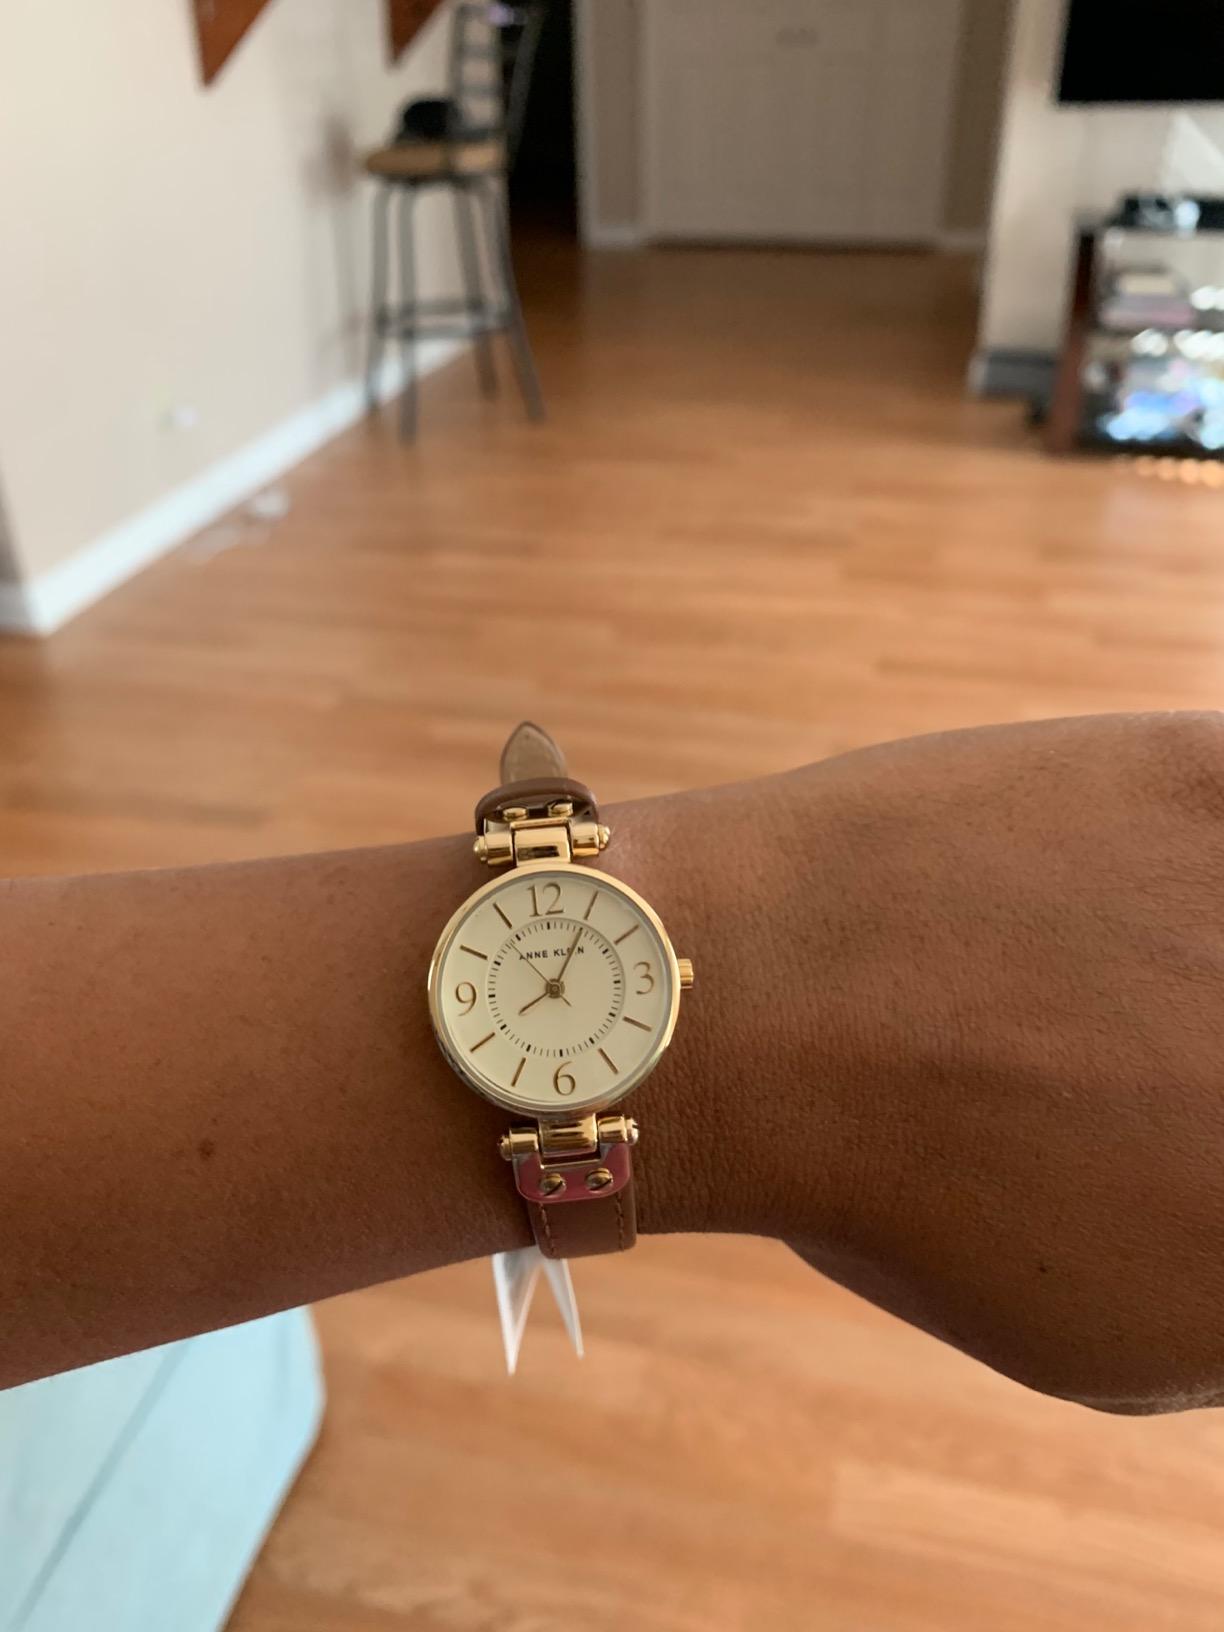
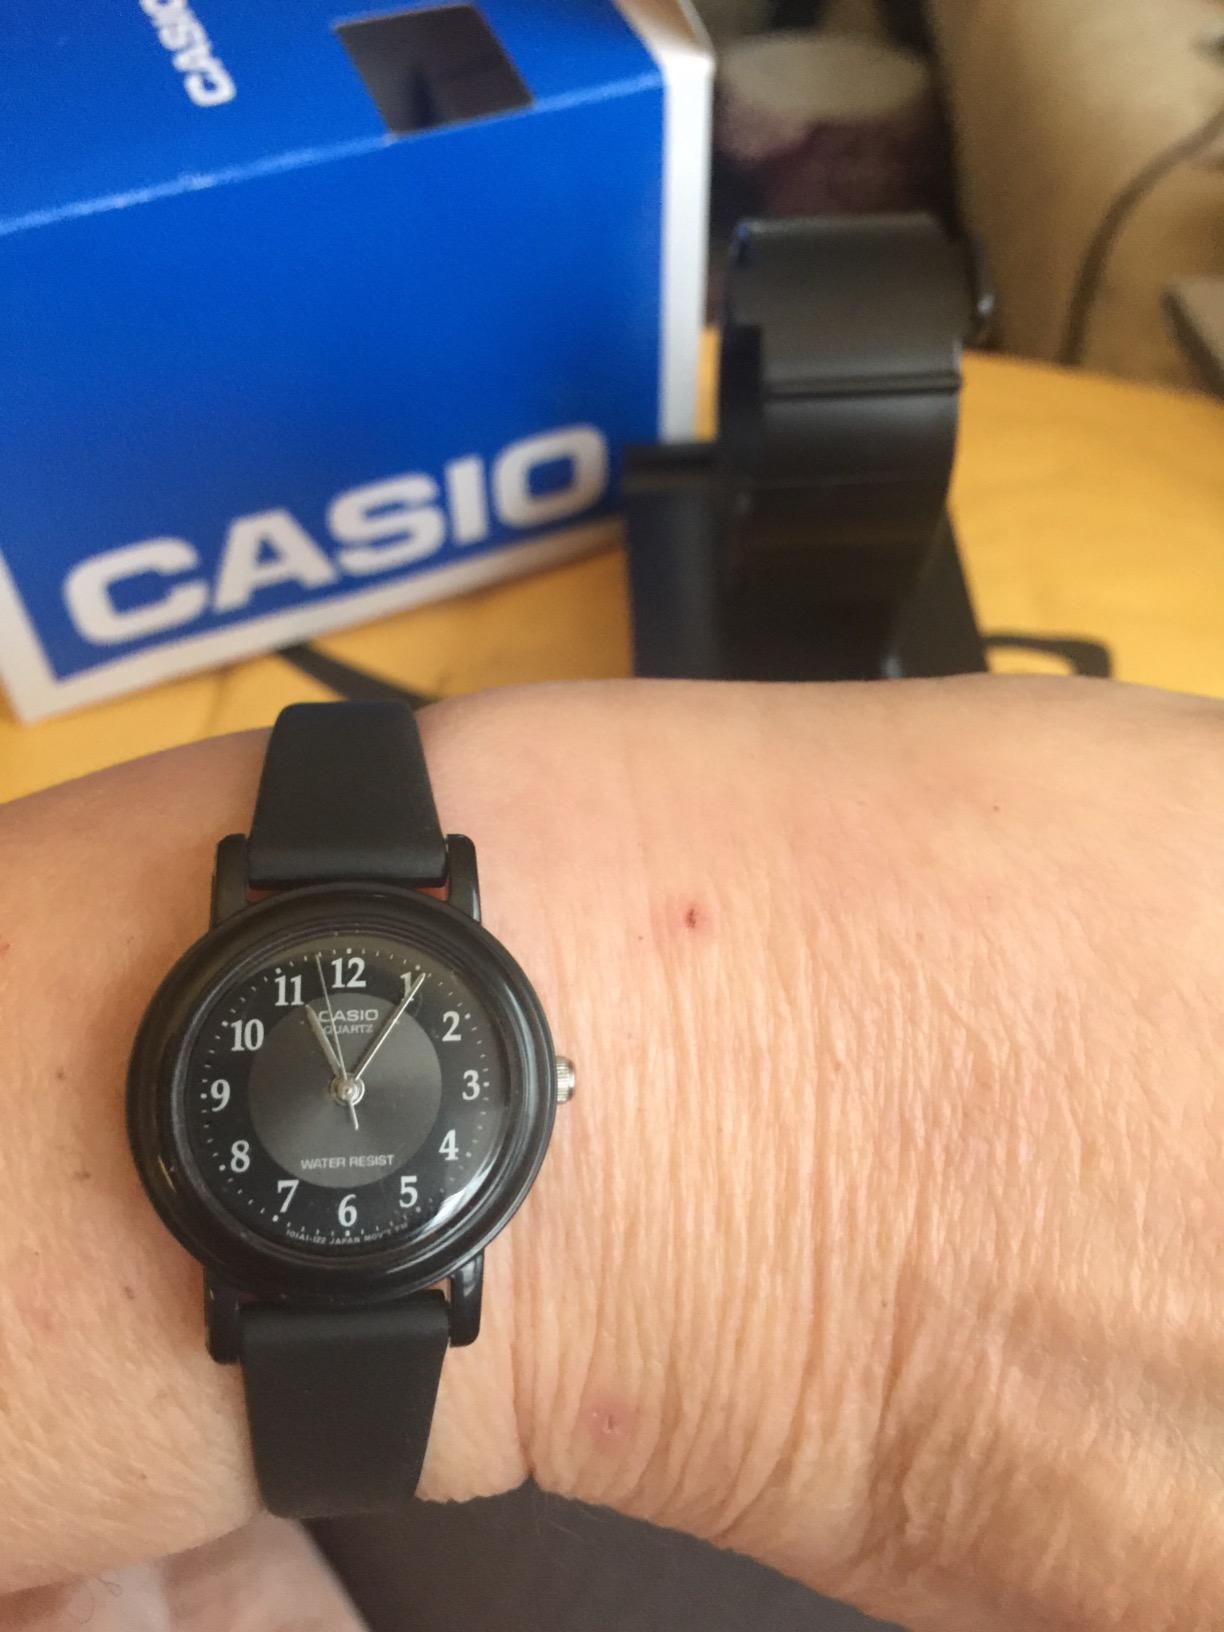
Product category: accessories_watch
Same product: no